Robert Plumptre

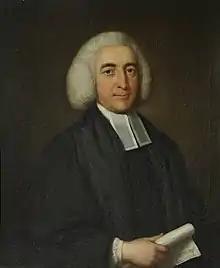

Robert Plumptre (1723–1788) was an English churchman and academic, who served as President of Queens' College, Cambridge from 1760 until his death in 1788.